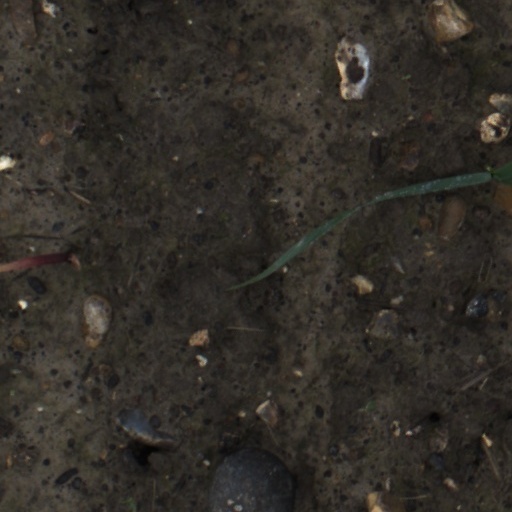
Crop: wheat